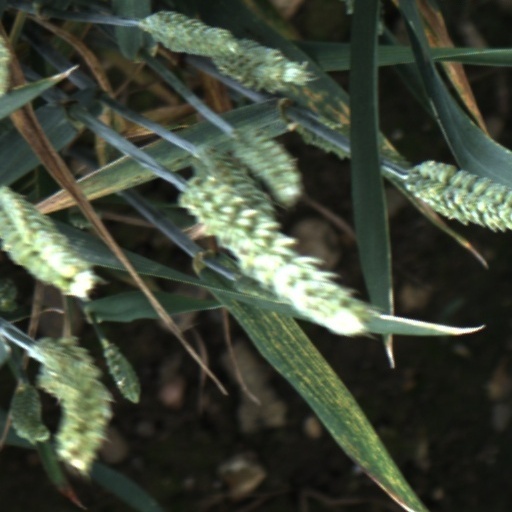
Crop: wheat